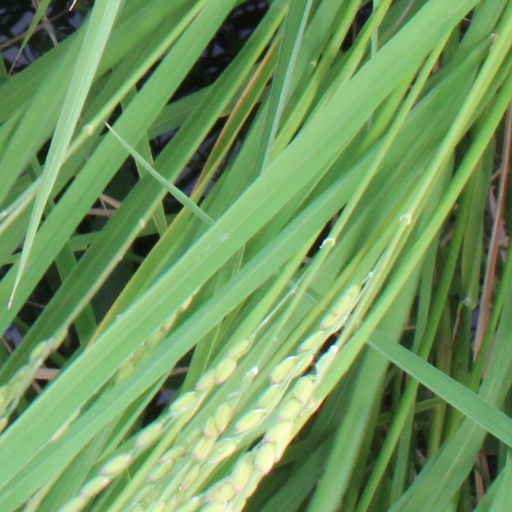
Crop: rice